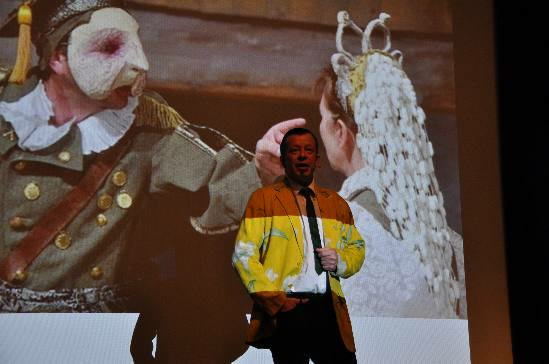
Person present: Yes